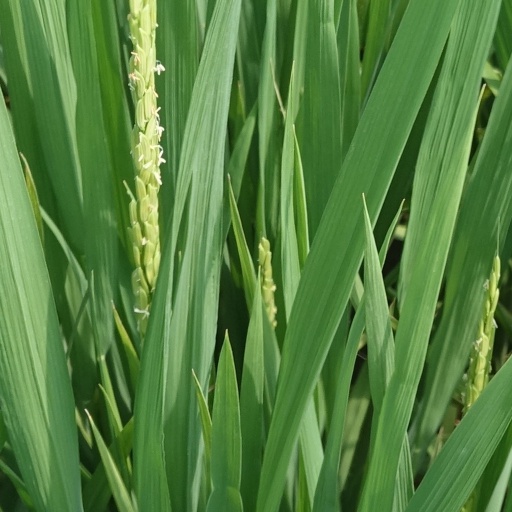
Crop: rice